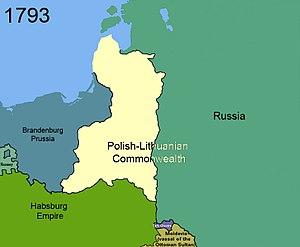
Cet article recense l'évolution territoriale de la Pologne, de façon chronologique. Il liste les modifications internes et externes des différentes entités ayant précédé la Pologne actuelle.